Jordan Grand Prix

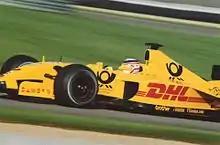
Takuma Sato driving for the Jordan Grand Prix team at Indianapolis in 2002.

Jordan re-organised in , with Fisichella returning and Takuma Sato joining the team, thanks in no small part to Honda's influence. Due to a drop in sponsorship money the team slipped down the pecking order on the grid. Fisichella often qualified well, a sixth place on the grid in Montreal and a fifth place on the grid in Budapest. Yet results-wise, the Italian had to make do with a trio of fifth places and a sixth place from Hungary. Sato showed flashes of promise, but managed just two points at his home race. Despite the drop in form, Jordan still managed sixth in the championship, two places ahead of main rivals BAR.